Mari Motohashi

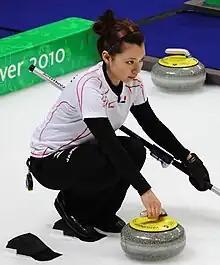
Motohashi in 2010

is a Japanese curler. She currently plays third on Team Honoka Sasaki.